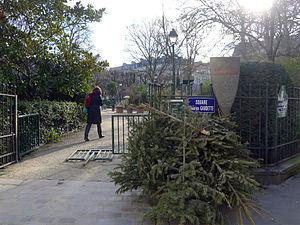
Square Maurice-Gardette - Paris XI
Les abattoirs de Ménilmontant, également appelés abattoirs de Popincourt étaient l'un des cinq abattoirs créés par Napoléon Iᵉʳ en remplacement des nombreuses tueries présentes dans Paris.
Le square Maurice-Gardette est un espace vert du 11ᵉ arrondissement de Paris, en France.
Les panneaux « Histoire de Paris » sont des panneaux d'information installés dans les rues de Paris devant certains des monuments parisiens.